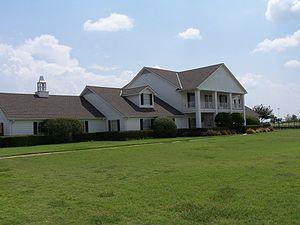
Southfork Ranch est une propriété située au 3700 Hogge Drive à Parker au Texas, à une quarantaine de kilomètres au nord de Dallas. Elle est célèbre pour être le lieu où a été tournée la série américaine Dallas.